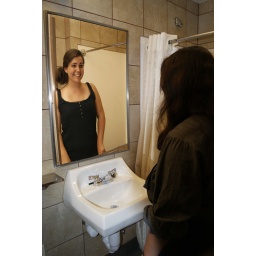
girl in the mirror